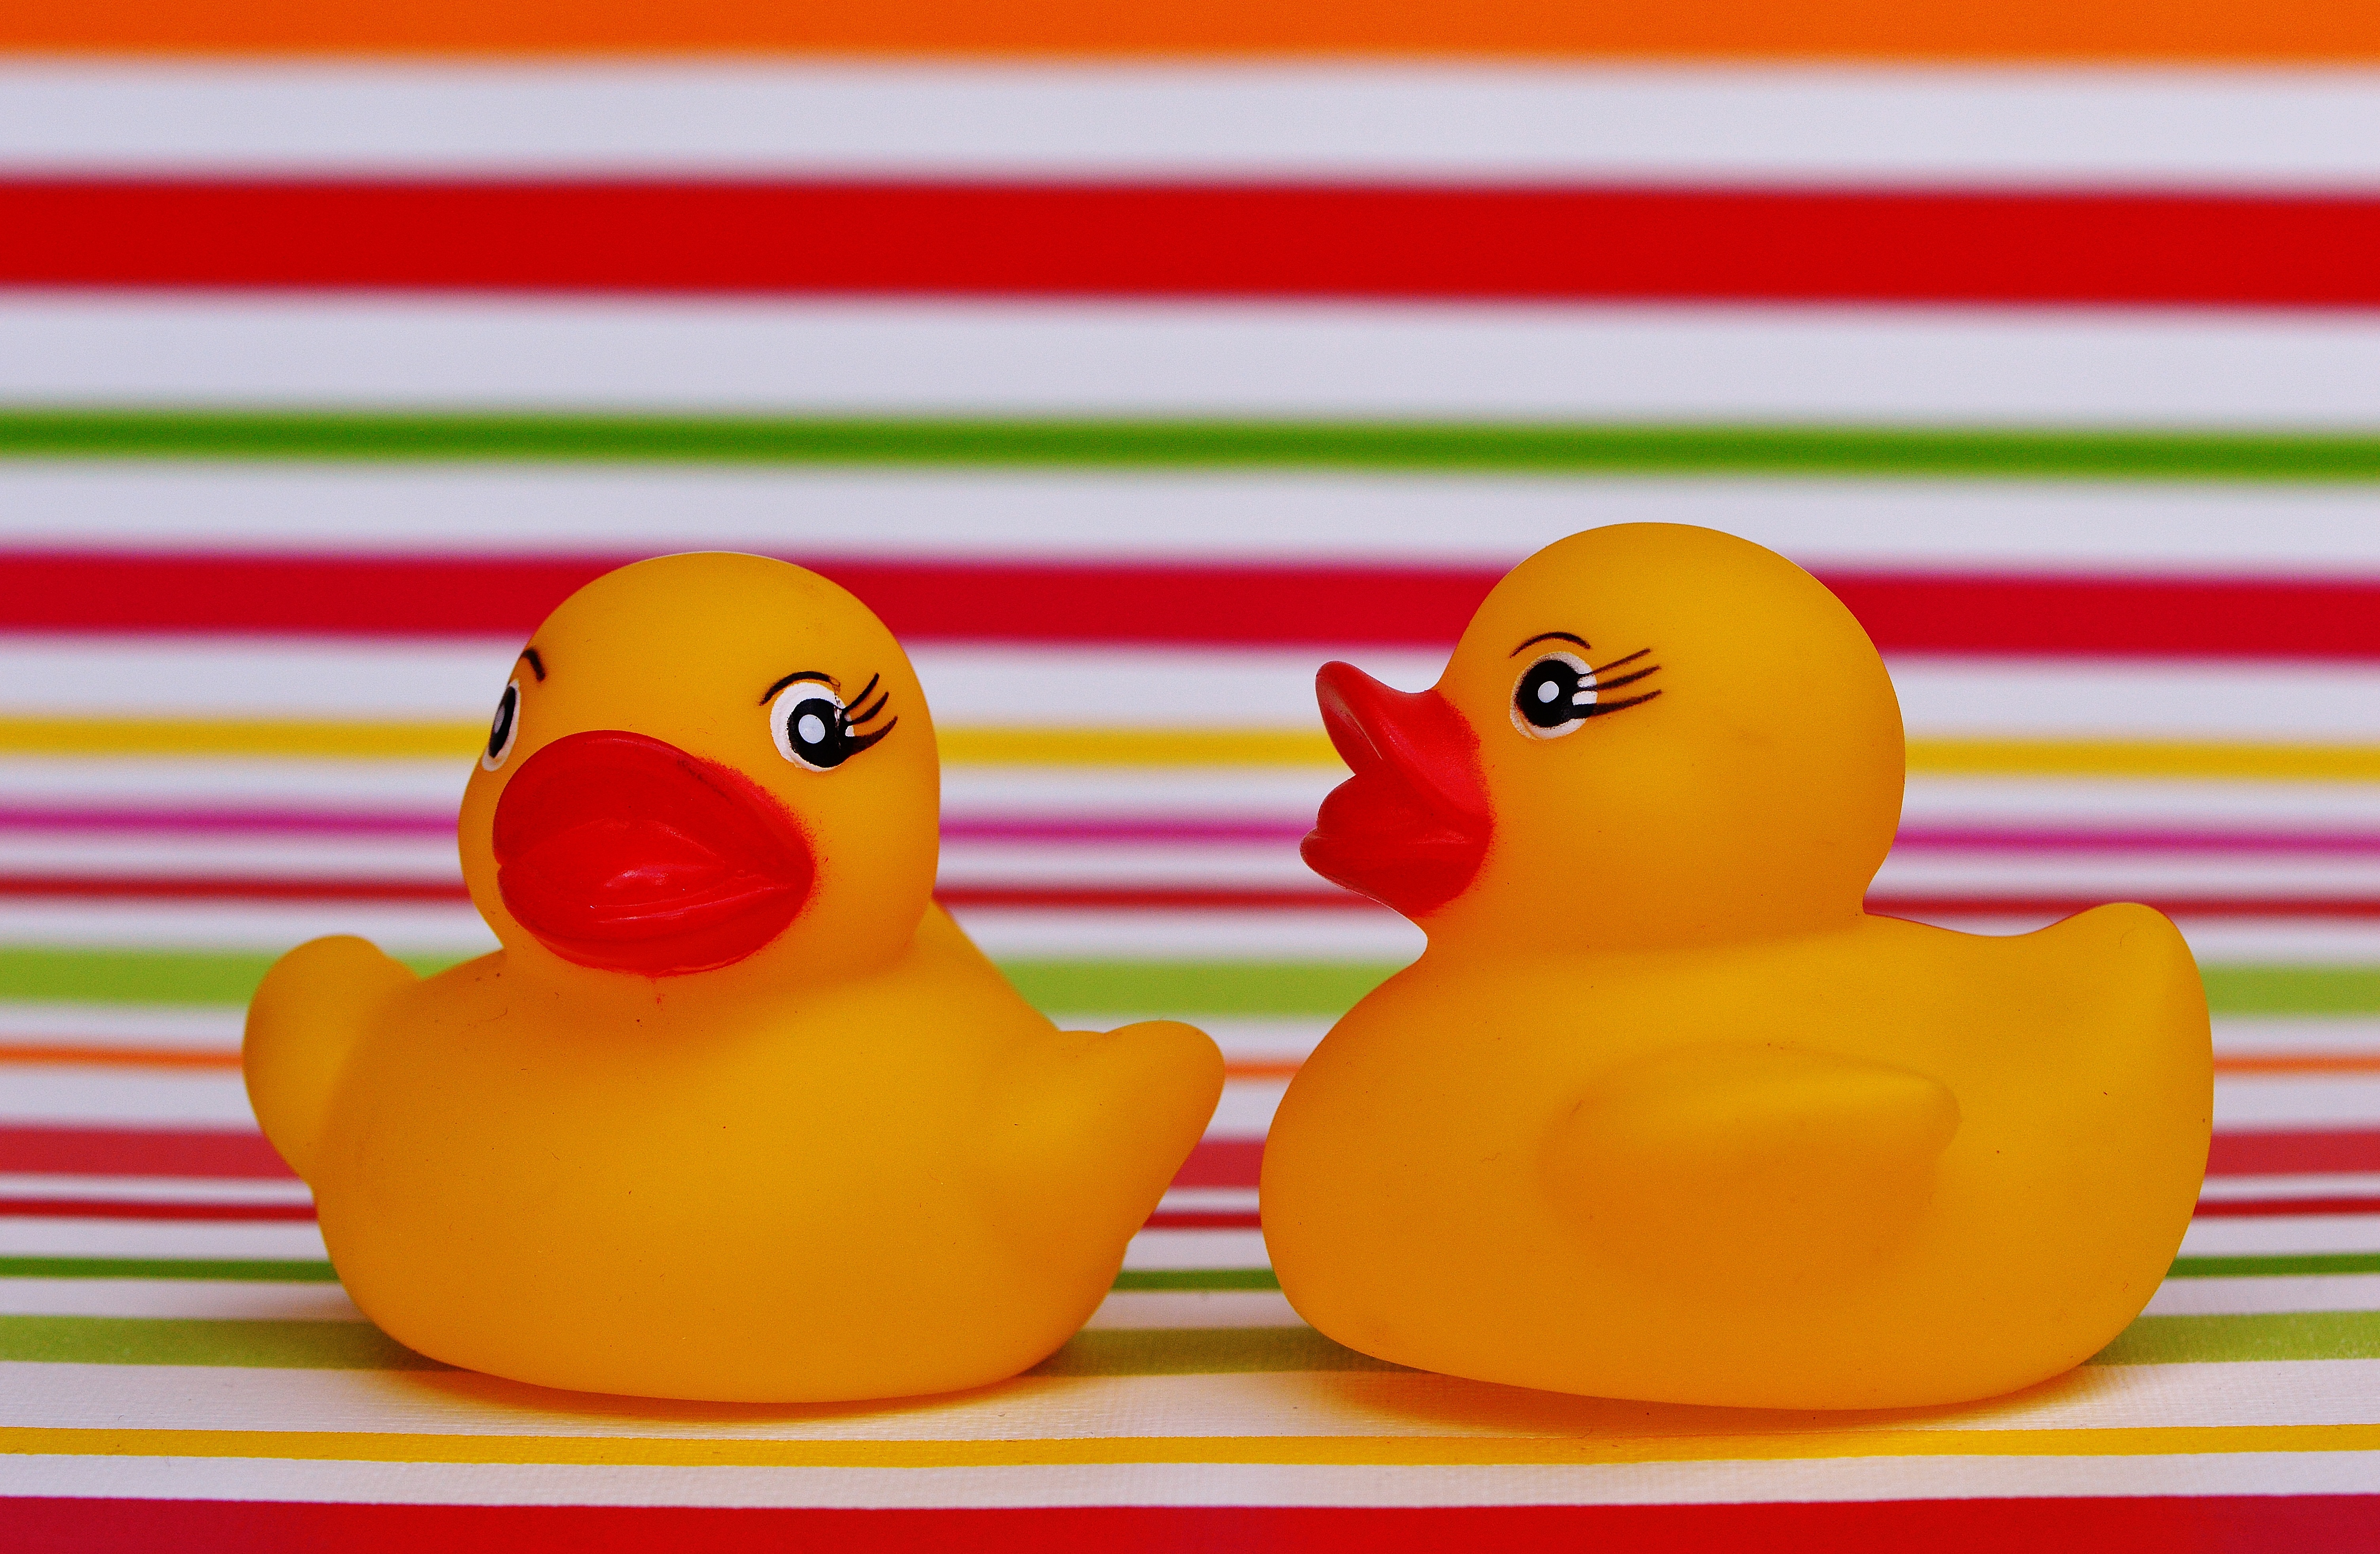
bird, cute, yellow, duck, vertebrate, waterfowl, water bird, rubber ducks, quietscheente, funny summer, ducks geese and swans